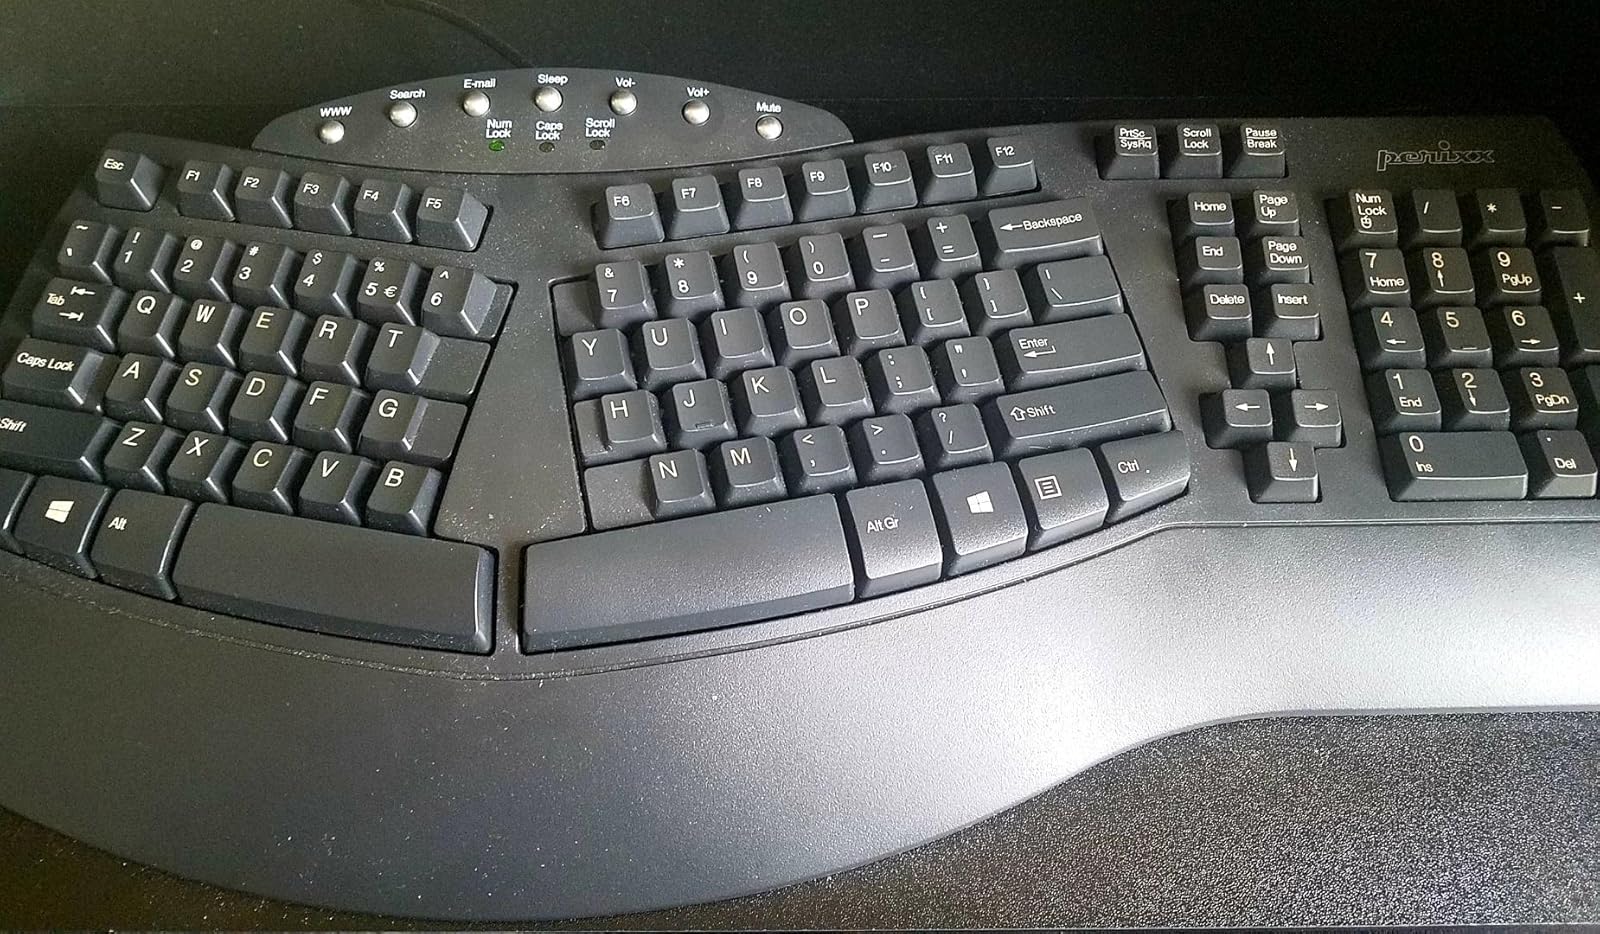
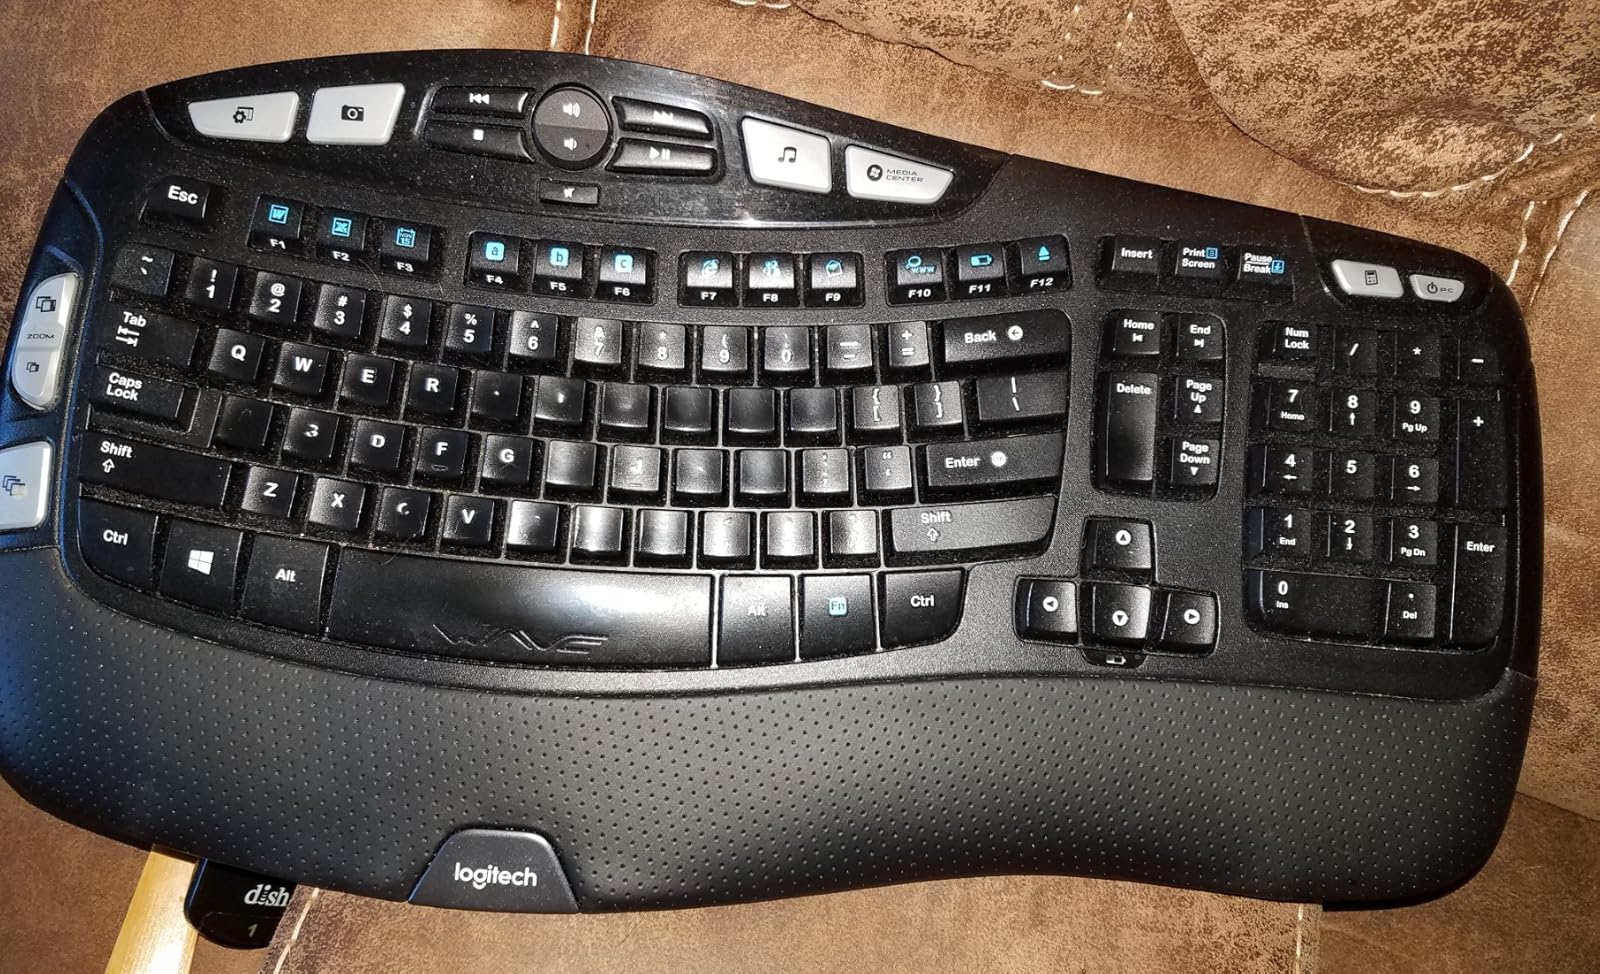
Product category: keyboard
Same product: no